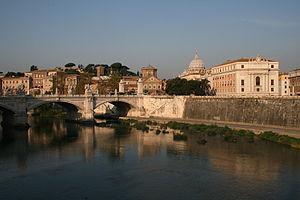
Le Pont Victor Emmanuel II sur le Tibre, San Spirito in Sassia et Saint-Pierre à Rome, Italie.